Sala dei Cento Giorni

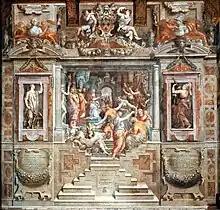
"Tribute of the Nations to Paul III"

In March 1546, Cardinal Alessandro Farnese (1520–1589), at the suggestion of Paolo Giovio, commissions Vasari to paint "a fresco" a hall of the chancery in the Palazzo of San Giorgio, which was remodeled and rebuilt as the massive Palazzo della Cancelleria. The purpose of the frescoes was to celebrate the life of Pope Paul III, Alessandro's grandfather. In his biography of Artists ("Vite"), Vasari details the planning, commission and execution of this work.